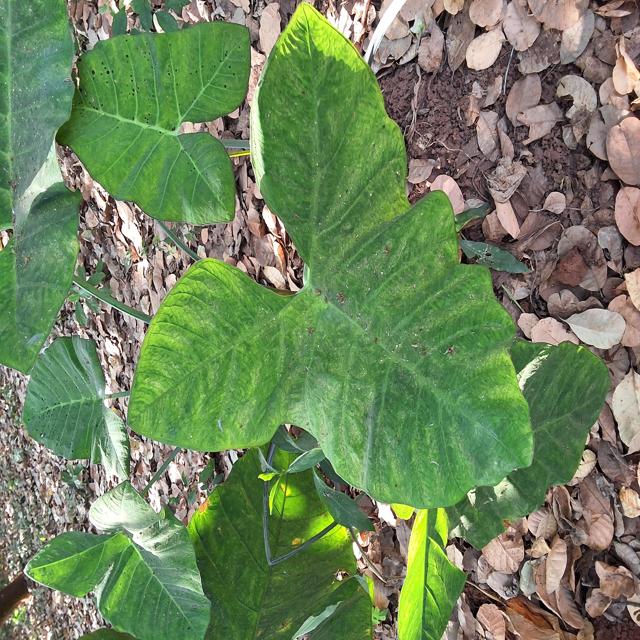
Label: Healthy